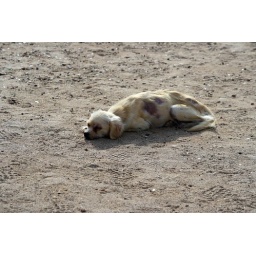
This stray dog was hanging around the lighthouse ruins in Aquidilla, Puerto Rico.